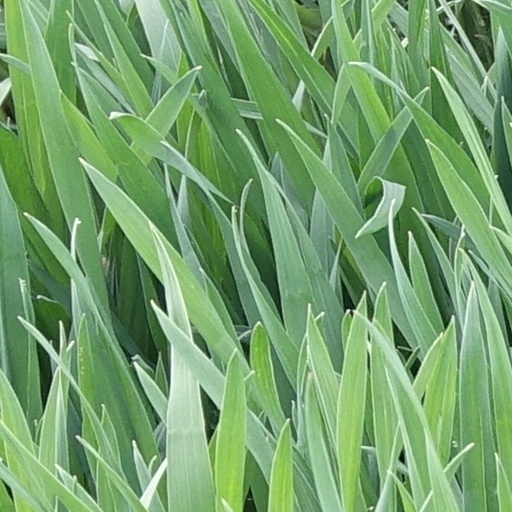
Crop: wheat